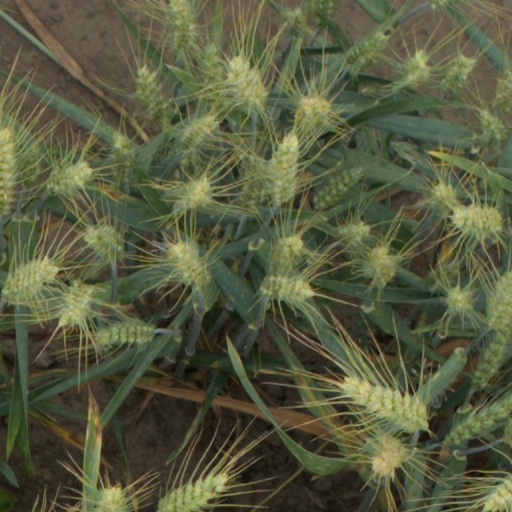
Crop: wheat